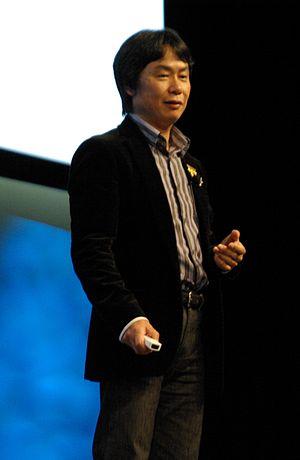
Shigeru Miyamoto
The Legend of Zelda: Collector's Edition est une compilation de jeux vidéo de la franchise The Legend of Zelda développée et éditée par Nintendo sur GameCube le 14 novembre 2003 en Europe, le 17 novembre 2003 aux États-Unis et le 18 mars 2004 au Japon. Elle comprend quatre des cinq premiers jeux de la franchise sortis jusque-là sur console de salon, soit The Legend of Zelda, The Adventure of Link, Ocarina of Time, et Majora's Mask, ainsi qu'une démo de 20 minutes du jeu The Wind Waker.
The Legend of Zelda: The Wind Waker est un jeu d'action-aventure développé par la division Nintendo EAD et publié par Nintendo sur GameCube le 13 décembre 2002 au Japon, puis en mars 2003 en Amérique du Nord et en mai 2003 en Europe. C'est le dixième jeu de la franchise The Legend of Zelda.
1080° Snowboarding est un jeu vidéo de course de snowboard, développé par Nintendo EAD et édité par Nintendo sur Nintendo 64 en 1998 au Japon, en Amérique du Nord et en Europe. Le jeu, affiché dans une vue à la troisième personne, permet au joueur de contrôler l'un des cinq snowboarders jouables sur les huit pistes disponibles, où il doit récolter un maximum de points en faisant des sauts et des figures.
Pikmin est un jeu vidéo de stratégie en temps réel et de réflexion édité par Nintendo et développé par Nintendo EAD. Il est sorti en 2001 en Amérique du Nord et au Japon, et en 2002 en Europe. Il s'agit du premier épisode de la série homonyme.
The Legend of Zelda est un jeu d'action-aventure développé et édité par Nintendo le 21 février 1986 au Japon sur Famicom Disk System, l'extension de la Famicom, puis sur NES en juillet 1987 aux États-Unis et en novembre 1987 en Europe. Il s'agit du premier épisode de la série homonyme.